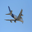
Label: airplane